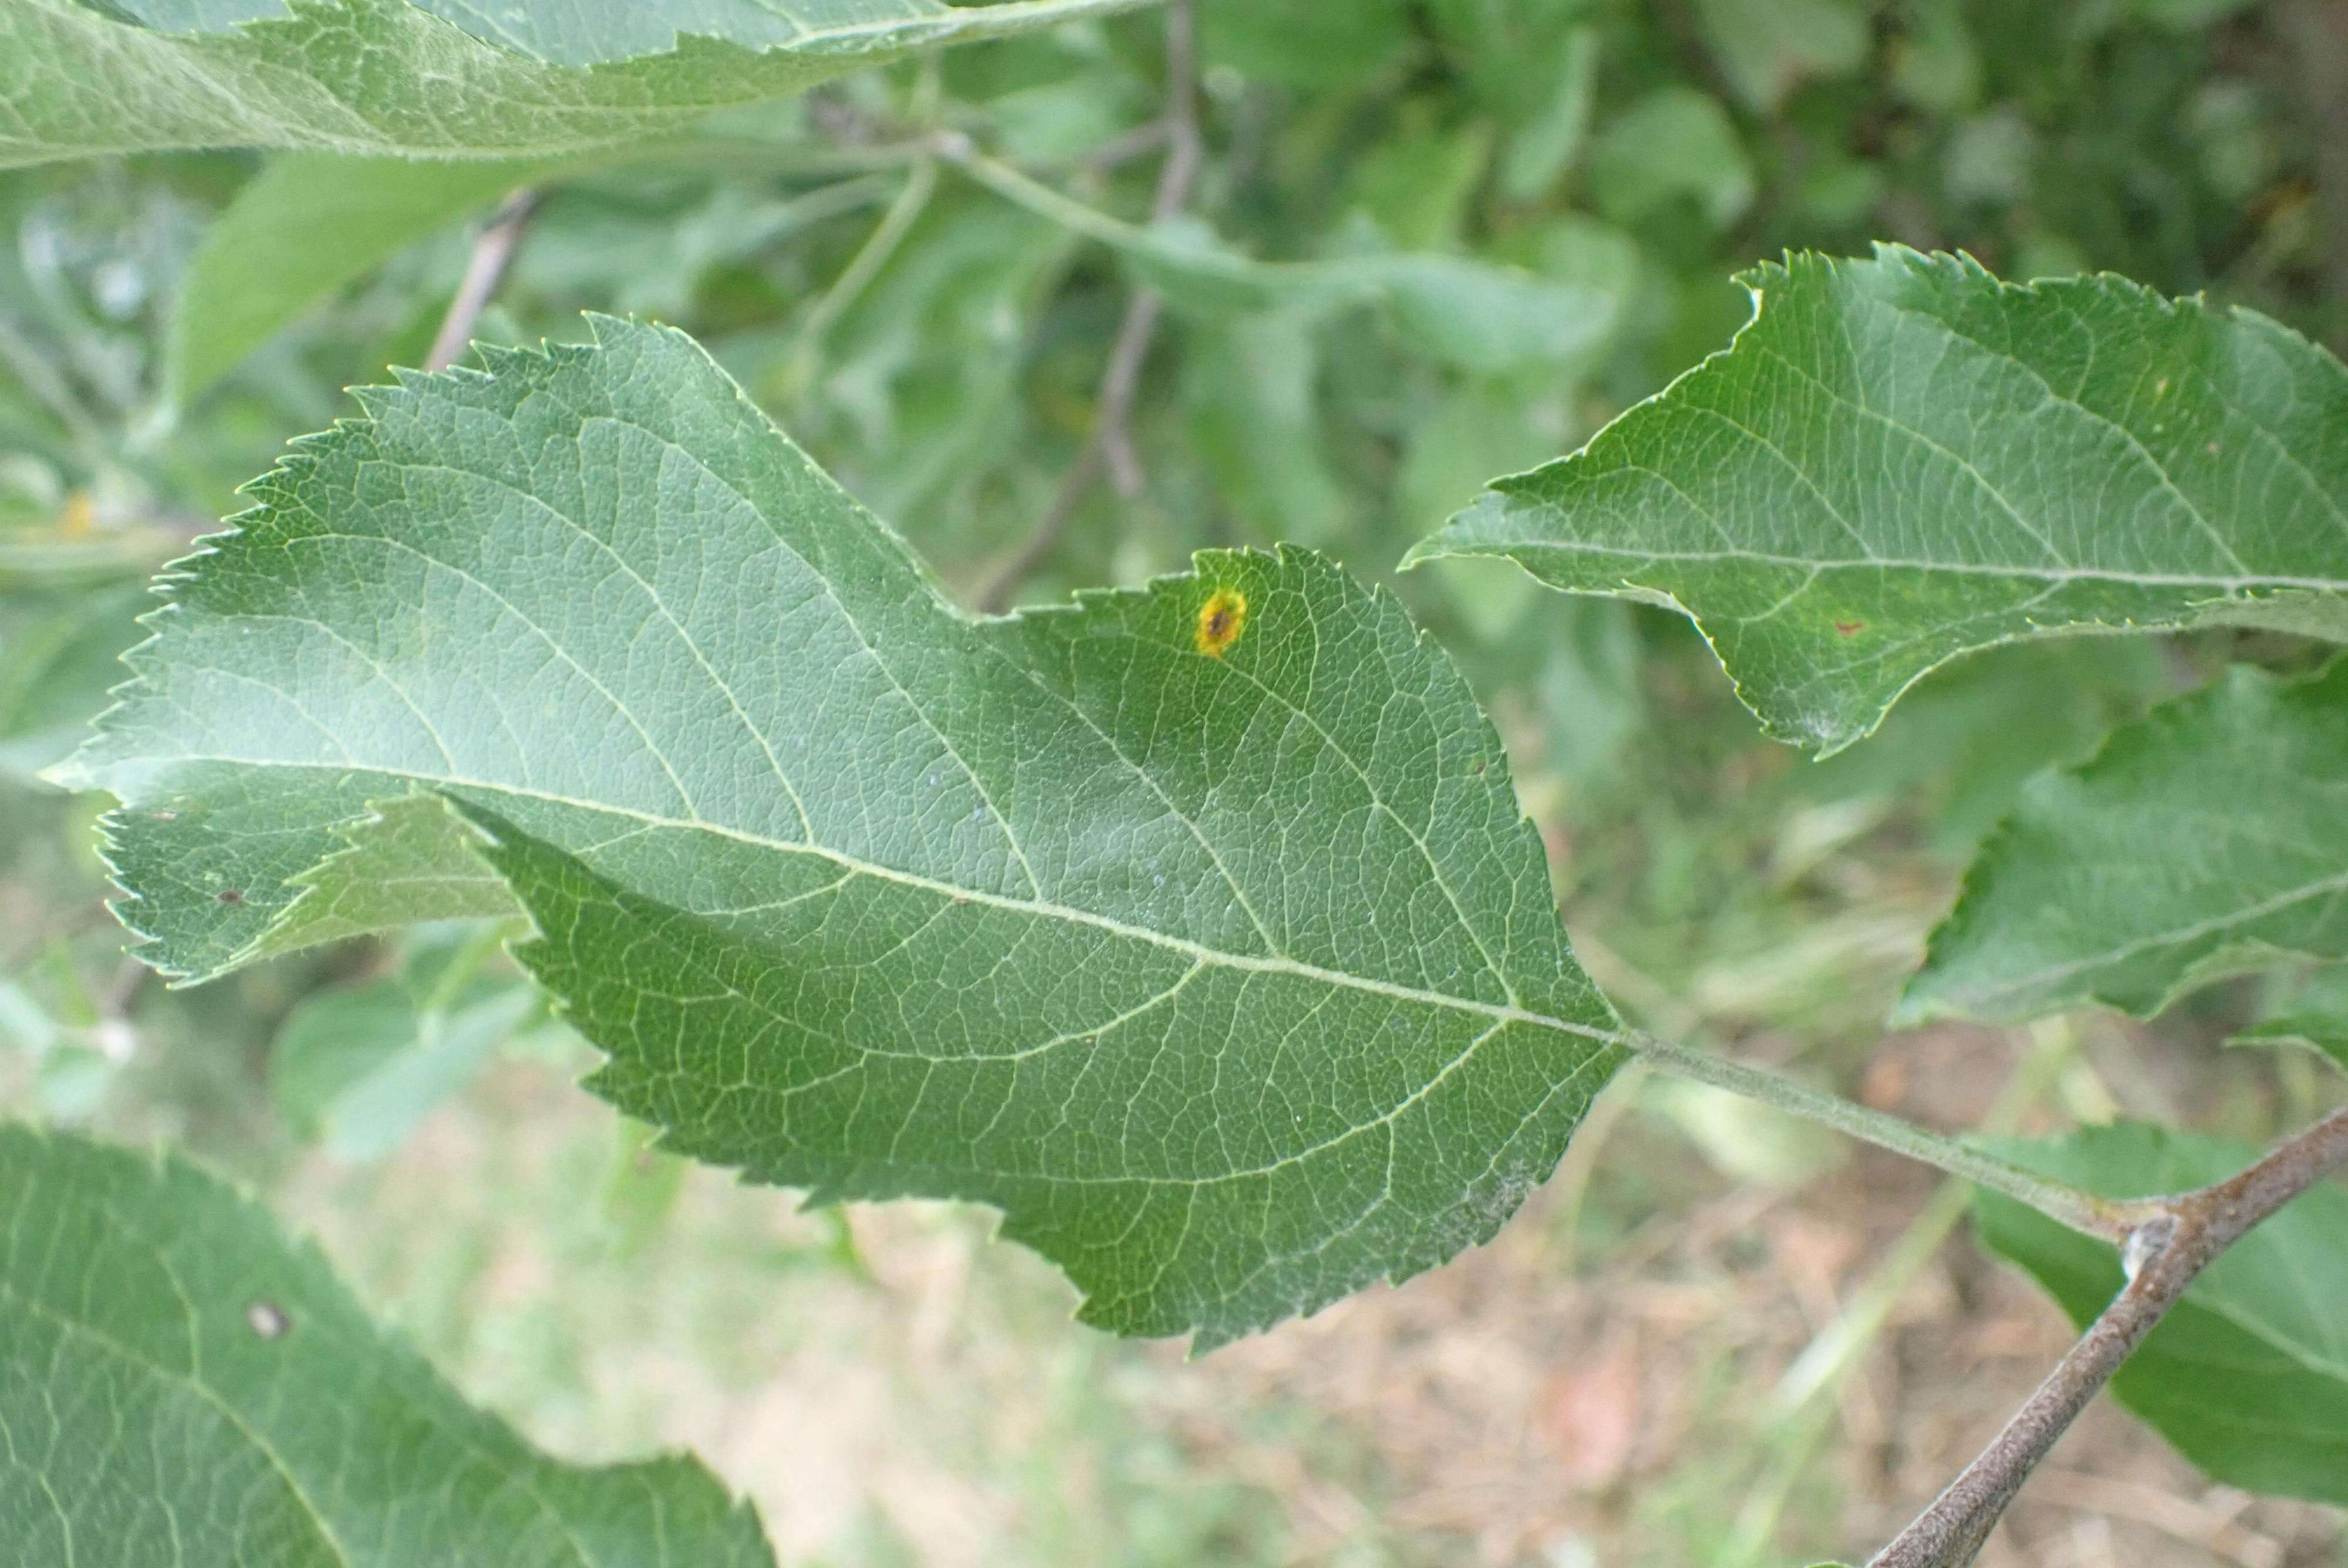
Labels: rust